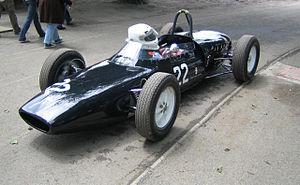
L'histoire de la Formule 1 trouve son origine dans les courses automobiles disputées en Europe dans les années 1920 et 1930. Elle commence réellement en 1946 avec l'uniformisation des règles voulue par la Commission sportive internationale de la Fédération internationale de l'automobile et la création de la « Formule de Course Internationale nᵒ 1 », pour indiquer la qualité optimale, comprimée en Formule 1. Un championnat du monde de Formule 1 est créé en 1950 puis une coupe des constructeurs en 1958.